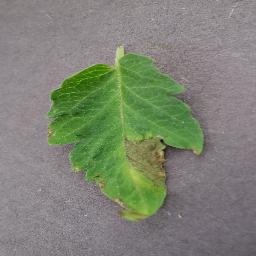
Label: Tomato___Late_blight